Lee Do-hyun

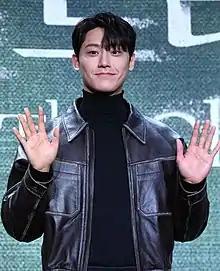
Lee during "The Glory" press conference in December 2022

In 2022, Lee starred in the web series "Reincarnation Romance", a short web series advertising motion sickness pills. This is the third reunion with Go Min-si. In December, Lee returned to the small screen with the Netflix drama written by writer Kim Eun-sook titled "The Glory", with Song Hye-kyo. In 2023, Lee chose "Death's Game" as his last project before joining the military because of the bond he made with director Ha Byung-hoon, which he worked with in "18 Again".